Gheorghe Mihăilescu

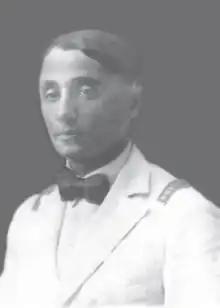
Gheorghe Mihăilescu, post-war photo

Gheorghe Mihăilescu (2 February 1888 – Unknown) was a Romanian World War I pilot, credited with four victories by Romanian standards and eight including shared ones.